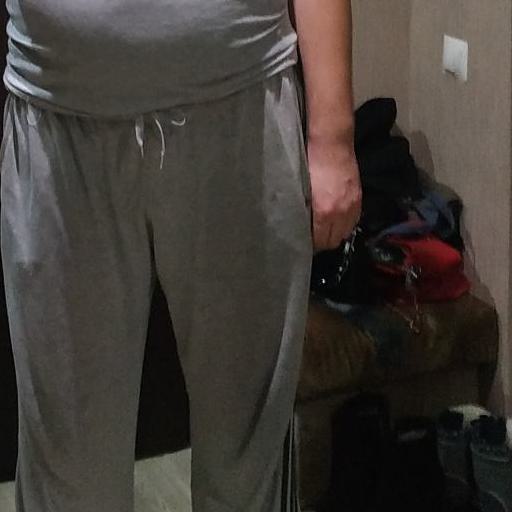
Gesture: no_gesture